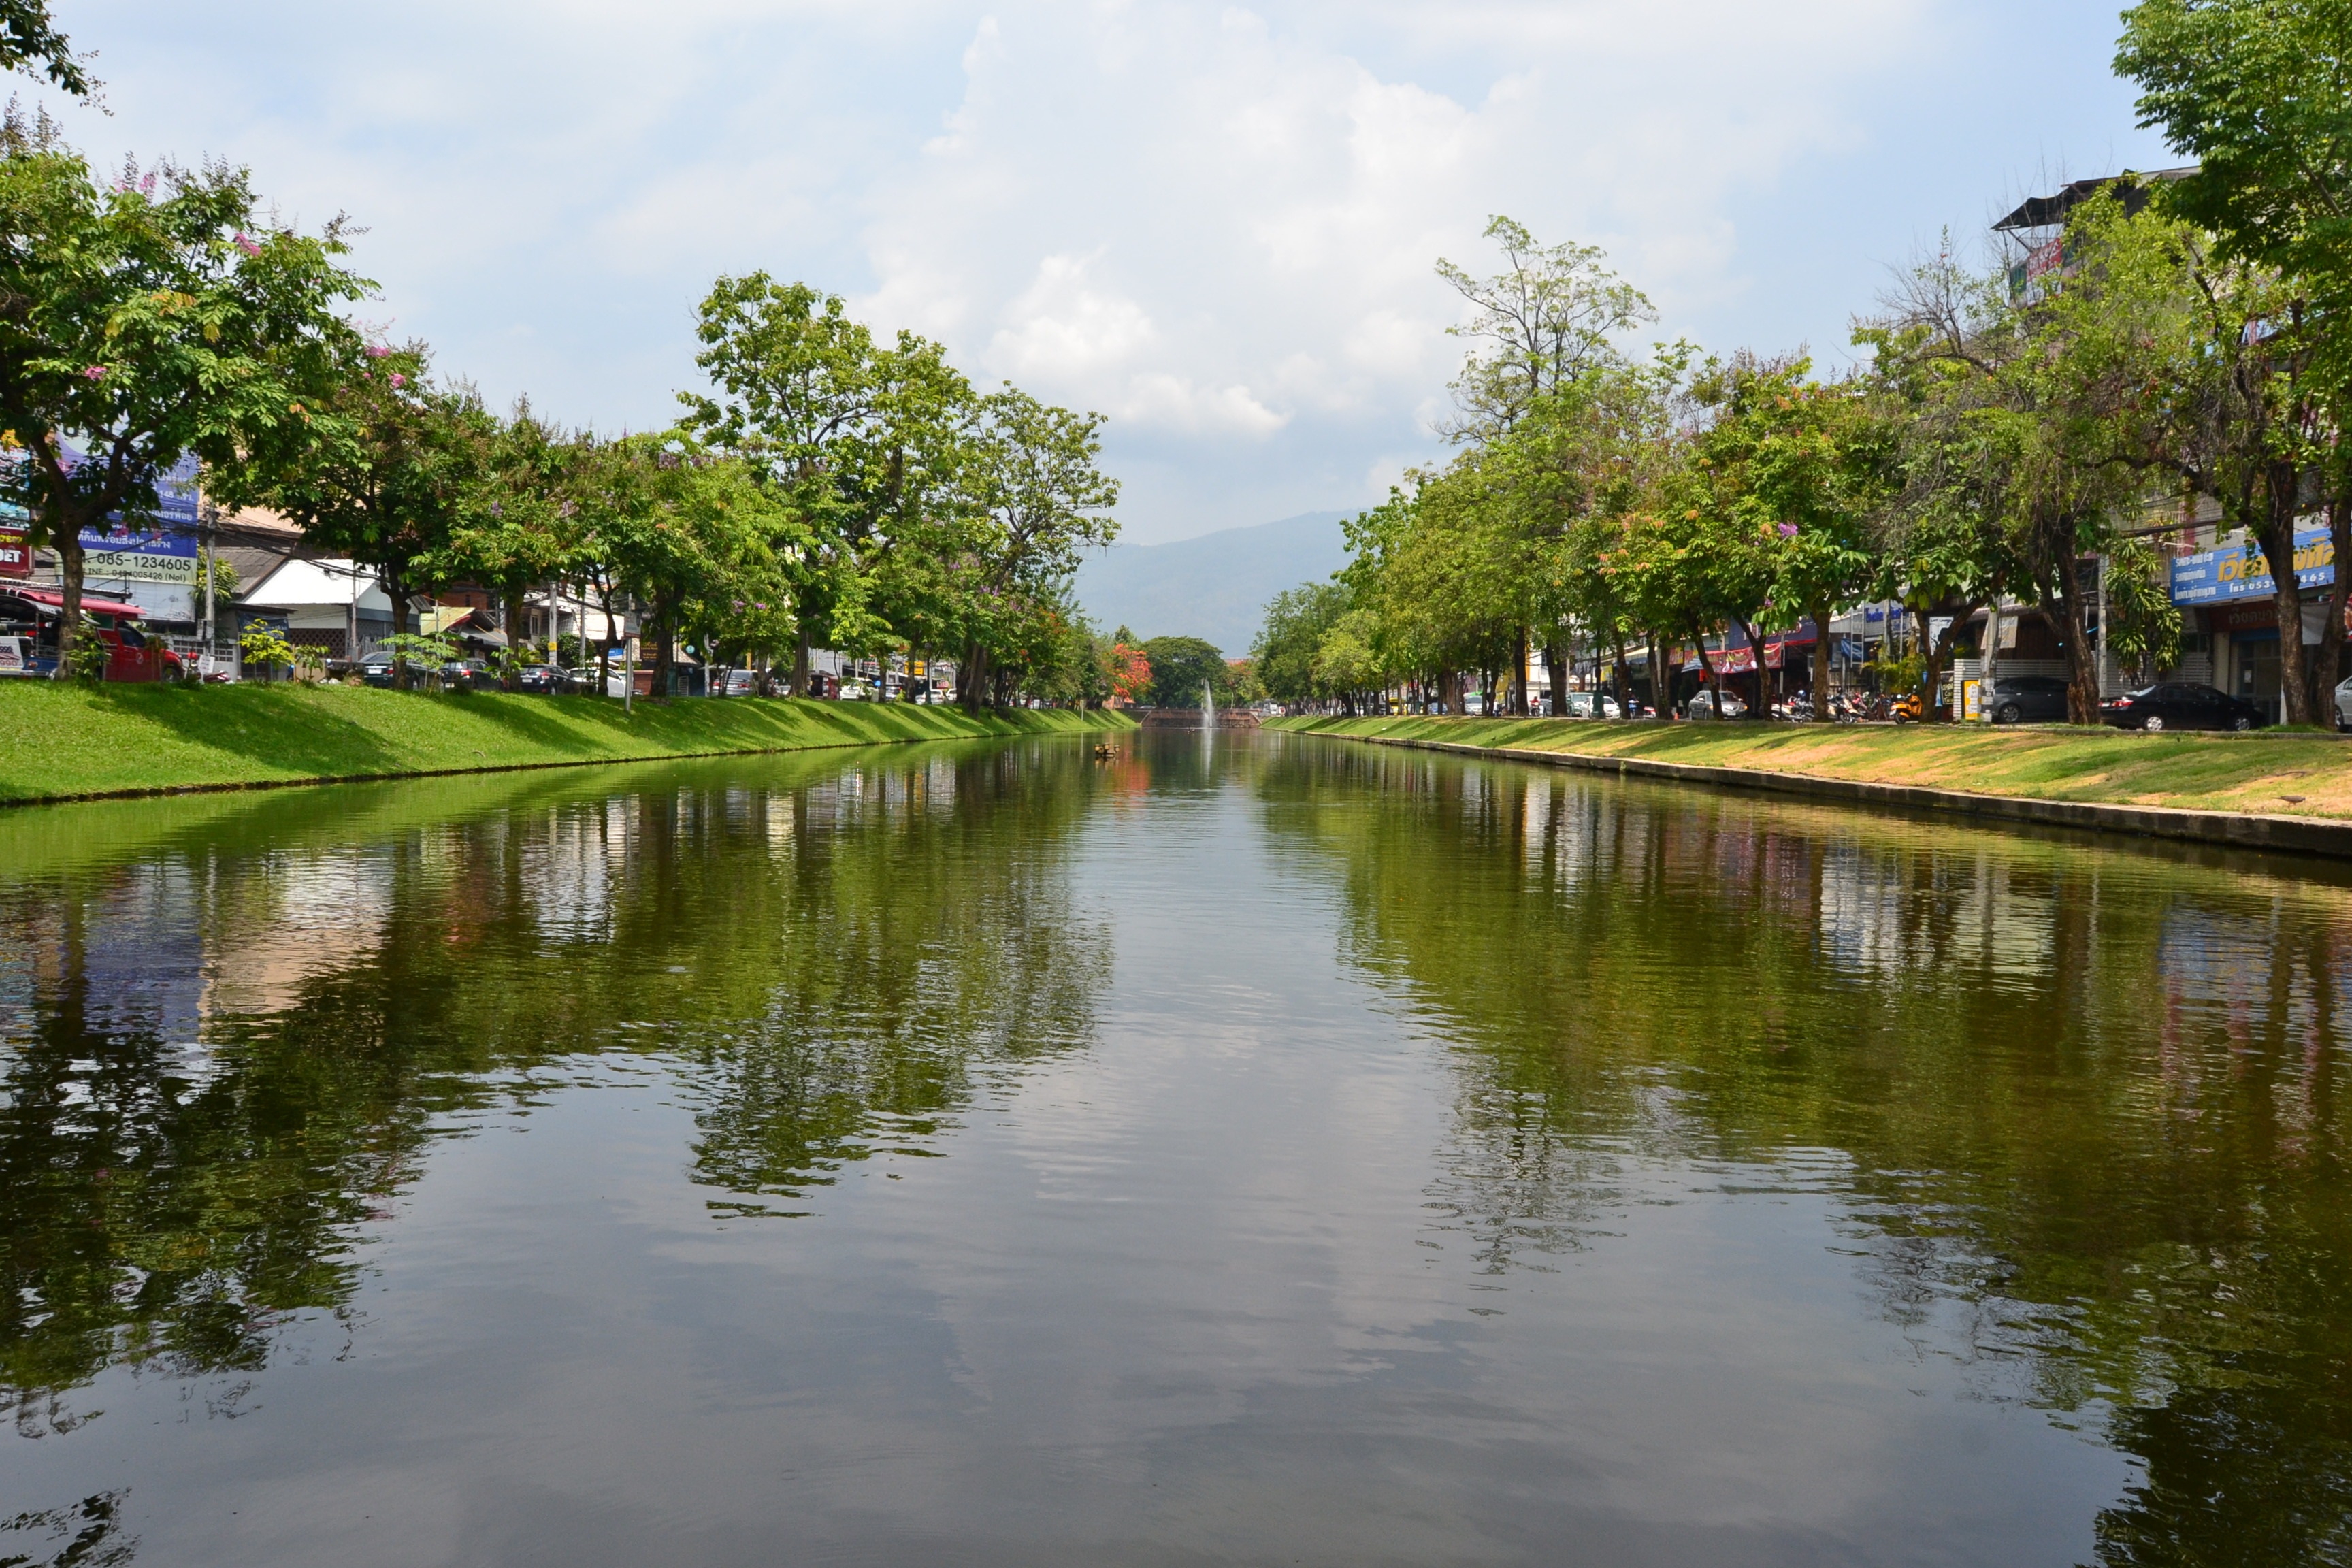
tree, water, sky, flower, city, wall, river, canal, pond, reflection, park, waterway, thailand, body of water, channel, landform, ancient city, chiang mai, geographical feature